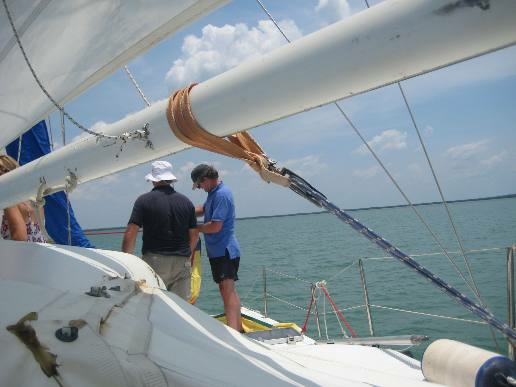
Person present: Yes